Kendrapara

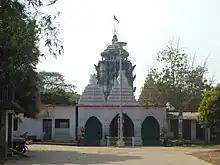
Lakhmi Varaha Temple, Aul

Kanika Palace is a massive palace constructed by the King of Kanika. It was constructed on an area of 4 acres of land and height of the structure is of 75 feet. It is situated in Rajkanika Block.